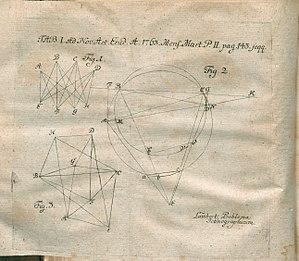
Jean-Henri Lambert est un mathématicien et philosophe. Il s'est illustré en mathématiques pures et en mathématiques appliquées.